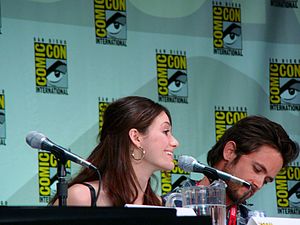
Emmy Rossum / Filmografi / Film
Emmy Rossum og Justin Chatwin ved et Shameless-panel på Comic-Con, Juli 2011.
Emmy Rossum og Justin Chatwin ved et Shameless-panel på Comic-Con, Juli 2011.
Emmanuelle Grey Rossum er en amerikansk skuespillerinde og sanger. Hun er mest kendt for sine roller som Christine Daaé i filmatiseringen af Andrew Lloyd Webbers The Phantom of the Opera, Laura Chapman i The Day After Tomorrow og Fiona Gallagher i TV-serien Shameless, en præstation hun har høstet megen anmelderros for.